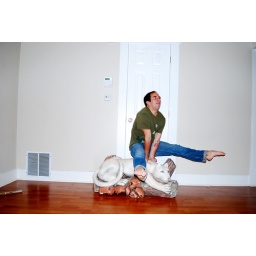
Taken with our white panther in our house in Tacoma, WA